Alter Bridge

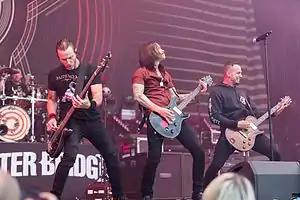
Alter Bridge performing at Rock am Ring in 2017. From left to right: Scott Phillips, Brian Marshall, Myles Kennedy and Mark Tremonti.

Alter Bridge is an American rock band from Orlando, Florida. The band was formed in 2004 by vocalist and guitarist Myles Kennedy, lead guitarist Mark Tremonti, bassist Brian Marshall and drummer Scott Phillips. After their former band Creed became inactive in 2003, Tremonti and Phillips formed a new band with former bandmate Marshall and new member Kennedy; Alter Bridge was formally unveiled in January 2004, months before Creed's official breakup in June.